Ayn Ghazal statues

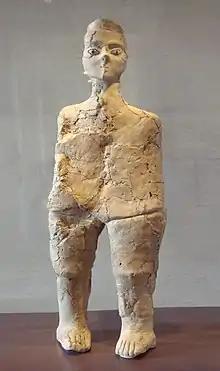

The ʿAin Ghazal statues are large-scale lime plaster and reed statues discovered at the archaeological site of ʿAin Ghazal in Amman, Jordan, dating back to approximately 9,000 years ago (made between 7200 BC and 6250 BCE), from the Pre-Pottery Neolithic C period. A total of 15 statues and 15 busts were discovered in 1983 and 1985 in two underground caches, created about 200 years apart.